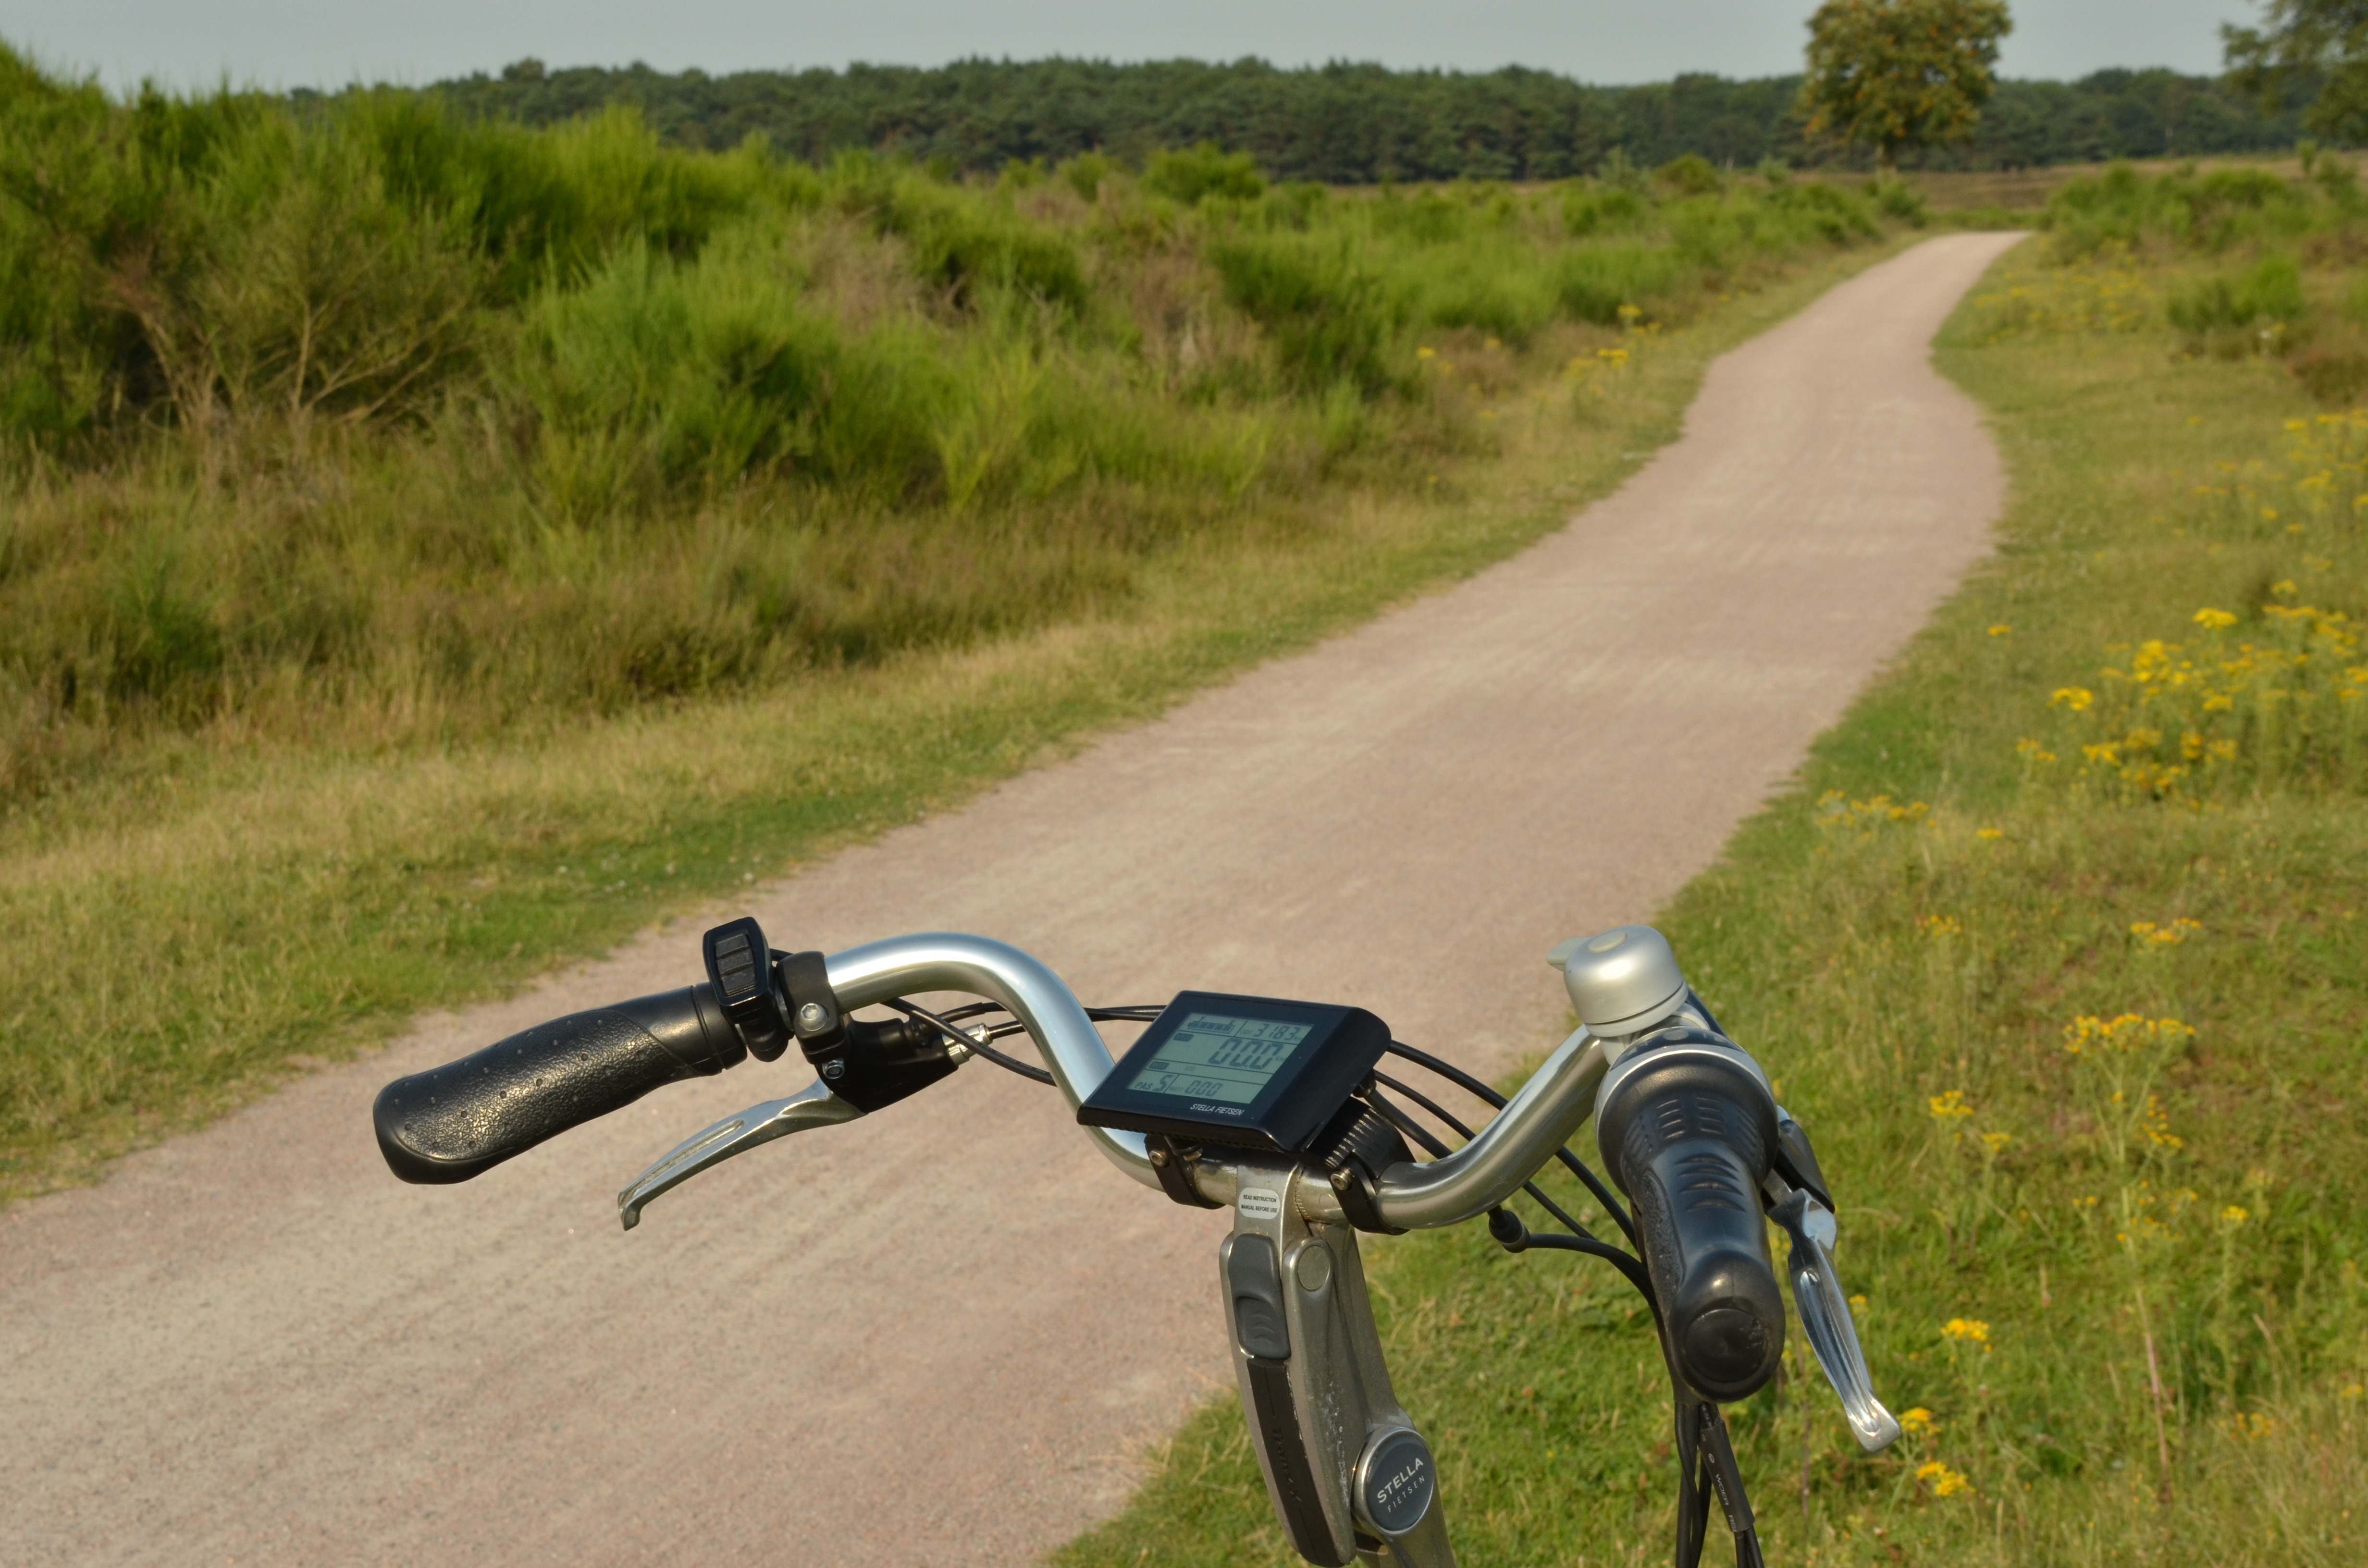
landscape, nature, path, bicycle, vehicle, motorcycle, soil, mountain bike, bike path, cycling, freeride, mountain biking, send